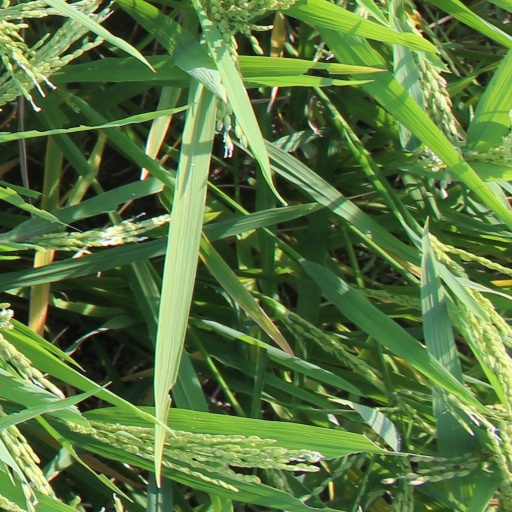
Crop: rice